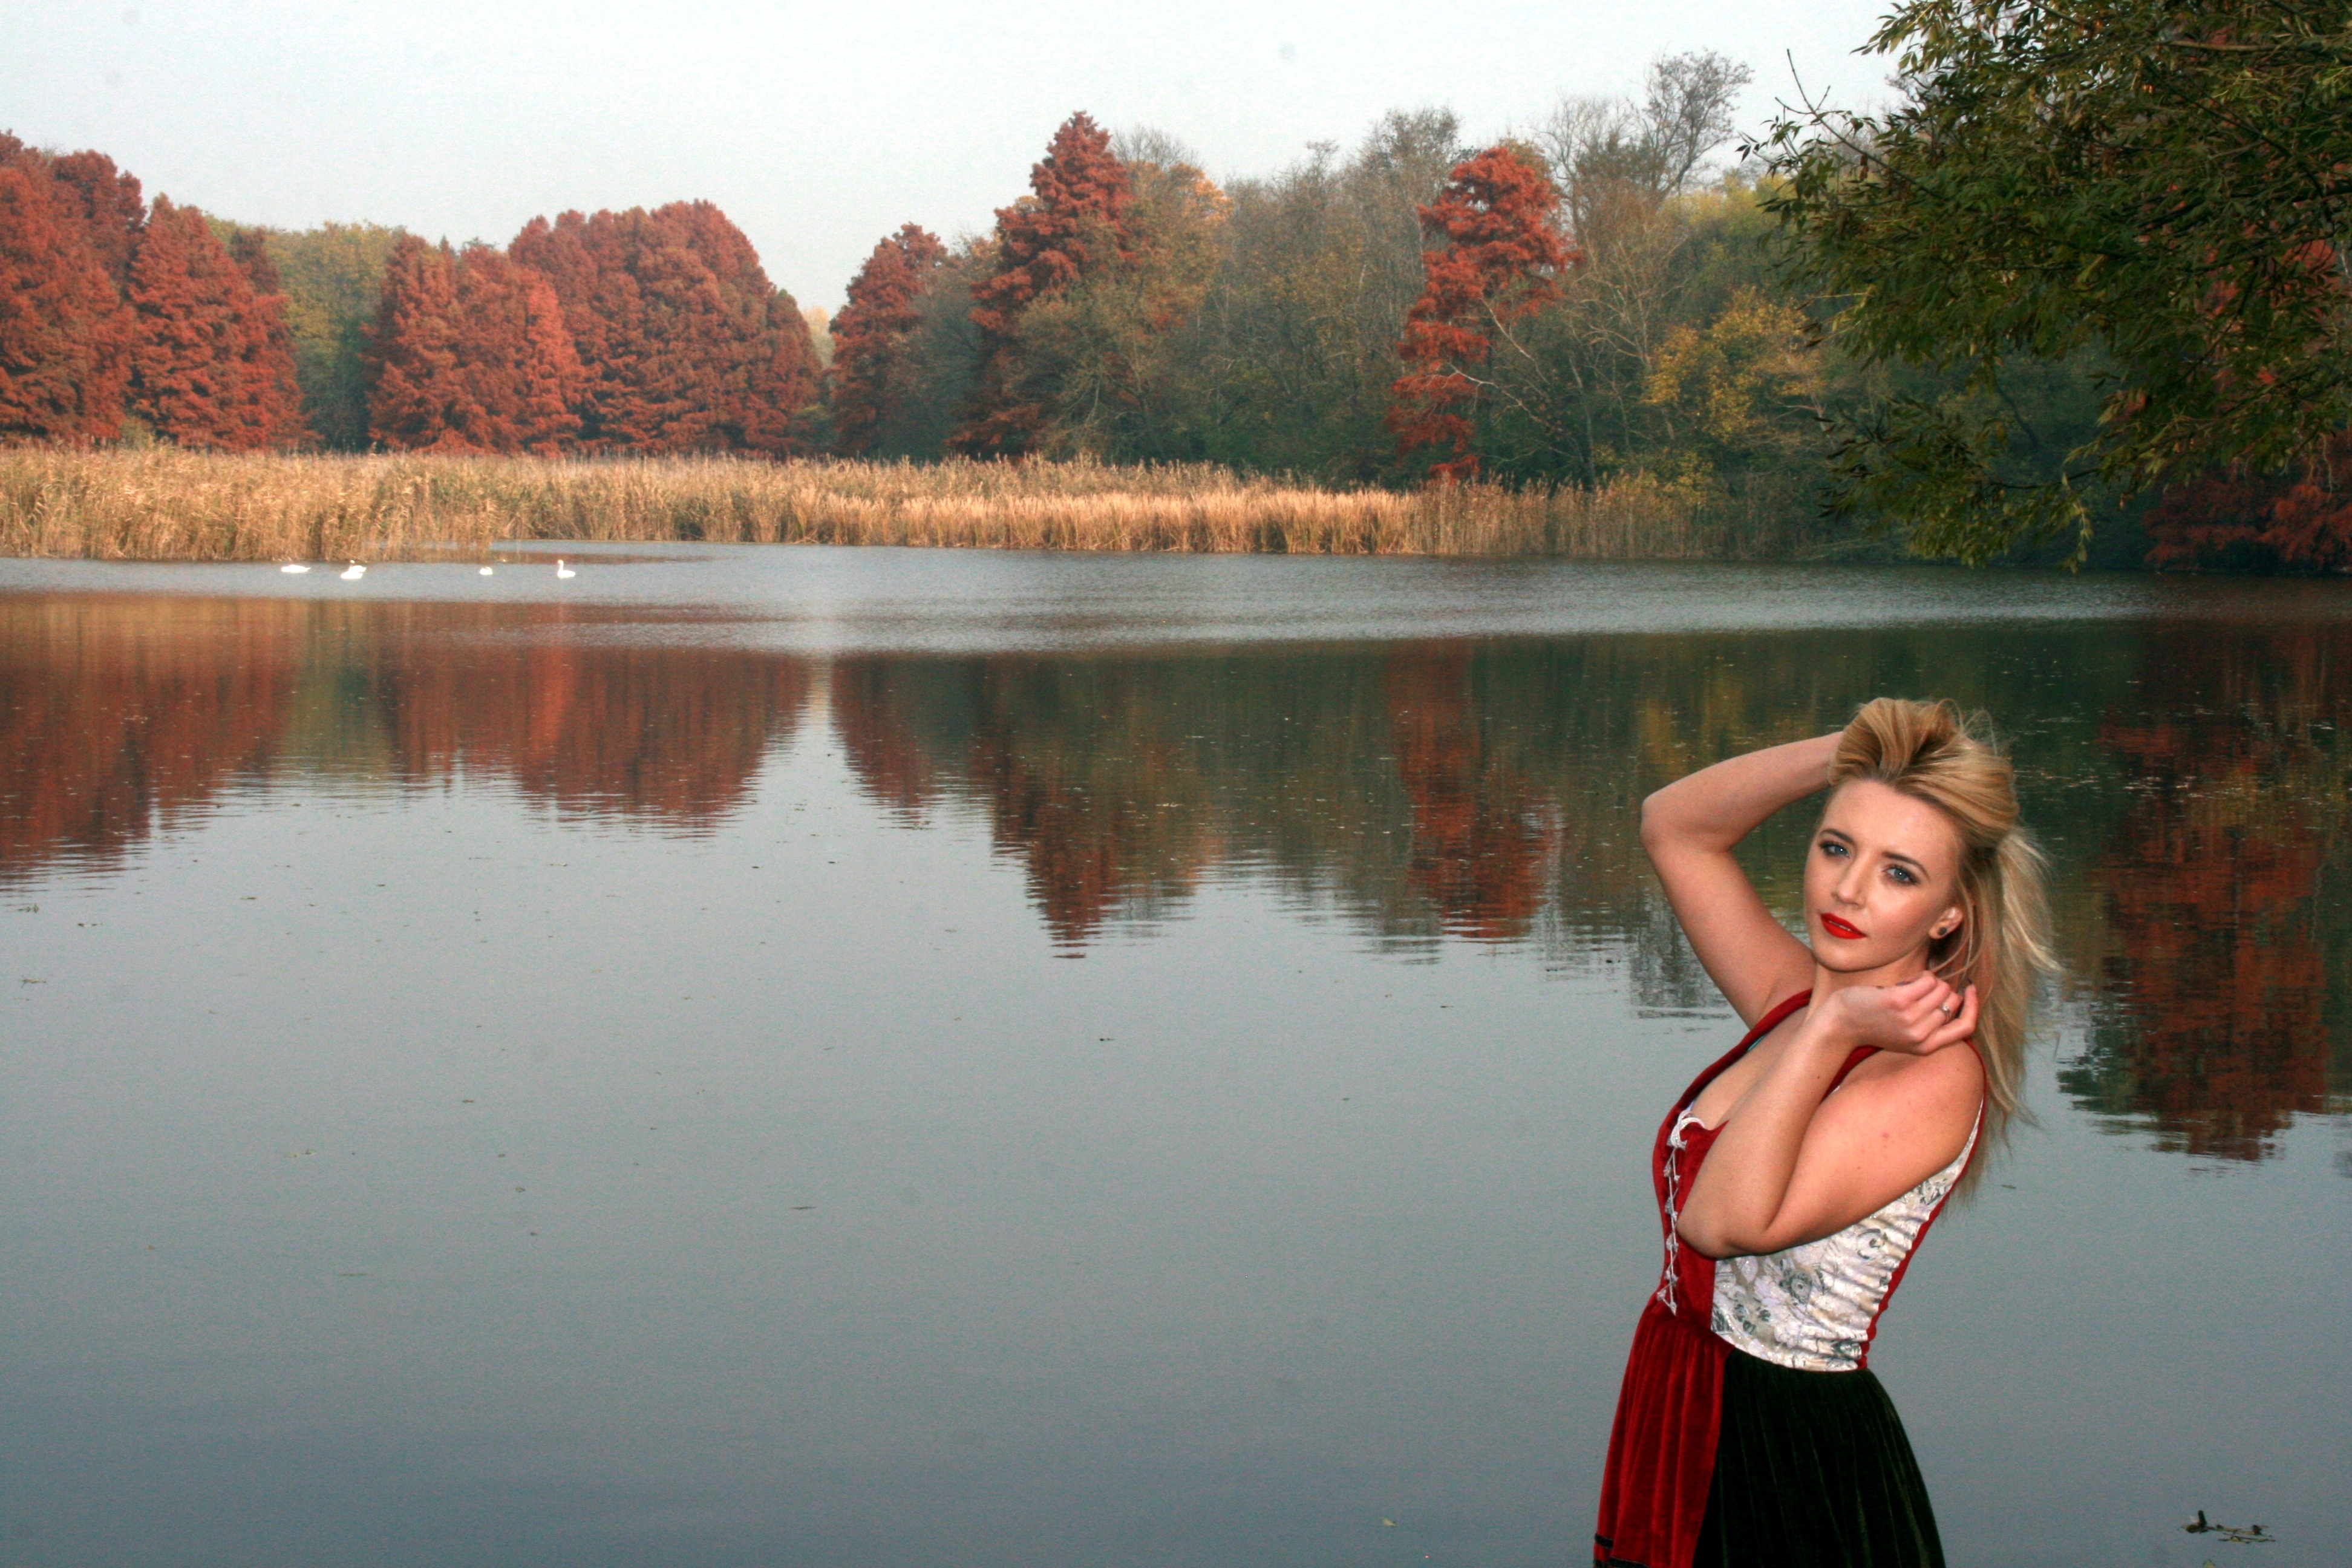
nature, forest, girl, lake, reflection, red, autumn, season, beauty, princess, seductive